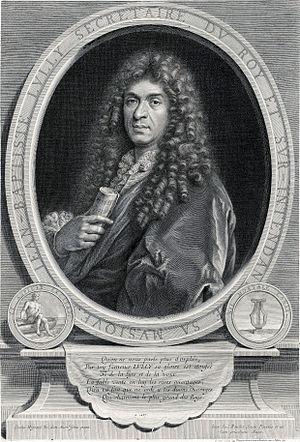
Roland est l'une des dernières tragédies en musique composées par Jean-Baptiste Lully, en 1685.
Jean-Louis Roullet, né à Arles le 15 novembre 1645 et mort à Paris le 15 septembre 1699, est un graveur français.